Moogerfooger

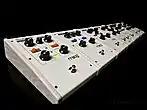

November 14, 2012 Moog Music released for a limited amount of time special order White-on-White versions of all the currently available Moogerfoogers which included the MF-101 Lowpass Filter, the MF-102 Ring Modulator, the MF-103 12 Stage Phaser, the MF-104M Analog Delay, the MF-105M MIDI MuRF, the MF-107 FreqBox and the MF-108M Cluster Flux. In comparison to the usual motif of Black painted cases with White lettering for front and rear panel graphics and stain finished wood side panels, these were in striking direct contrast, with White painted cases, Black lettering and graphics and "White-washed" wood side panels that were not completely painted over but just enough so that you could still see the wood grain show through. These units were sometimes referred to as the "Lunar Whitewash Editions" because of their characteristic appearance being somewhat similar to that of the spacecraft that NASA used for their Lunar excursions.